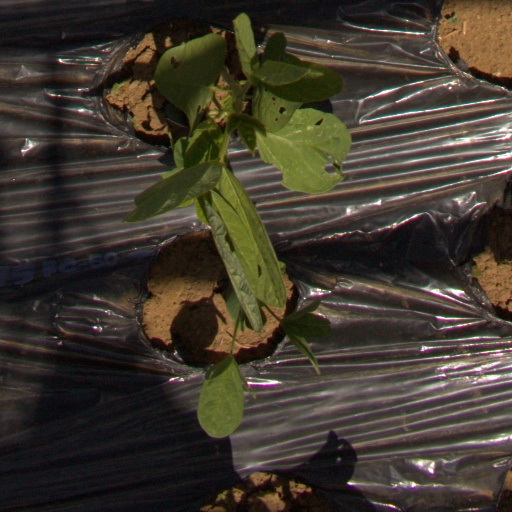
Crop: Jerusalem artichoke